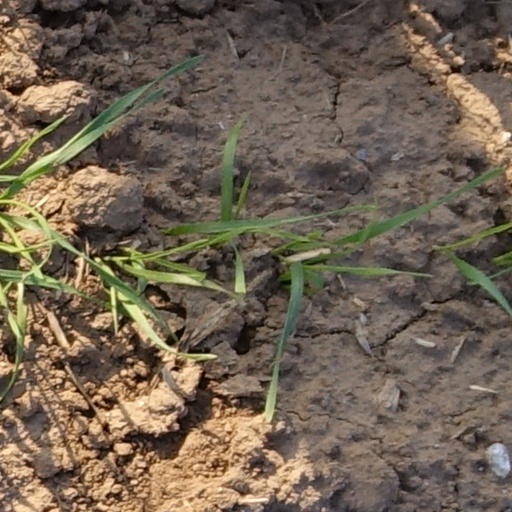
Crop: wheat